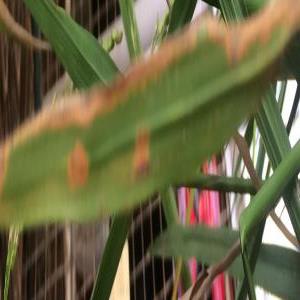
Disease: Bacterialblight